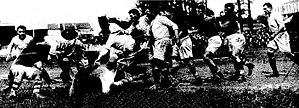
Finale du championnat de France de rugby 1931, touche courte, le toulonnais Barrère est écroulé.
Le championnat de France de rugby à XV de première division 1930-1931 a été remporté par le RC Toulon qui a battu le Lyon OU en finale.
L'histoire du Rugby club toulonnais, club français de rugby à XV, débute le 3 juin 1908. Elle est marquée par quatre titres de champion de France de première division et par trois Coupes d'Europe remportées.